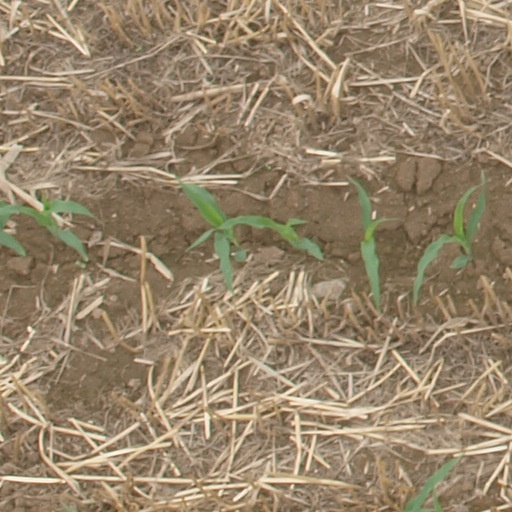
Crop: maize; corn